People's Bike Library of Portland

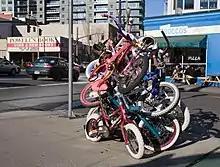
"Zoobomb pile" in 2007, prior to the erection of the 2009 sculpture

In the early 2000s, "fun-seeking mini-bike lovers" began gathering for weekly bicycle rides down a hill, starting near the Oregon Zoo. The event acquired the name Zoobomb from the barely-controlled rapid downhill ride, known to cyclists as "bombing", in close proximity to the zoo. The association of the group with the word "bombing" once led to an investigation by the Portland Bureau of Police, who feared that the group was composed of domestic terrorists. Prior to the sculpture's installation, bikes were stored at the "Holy Rack", or "Zoobomb pile", located at Southwest 10th Avenue and Oak Street.